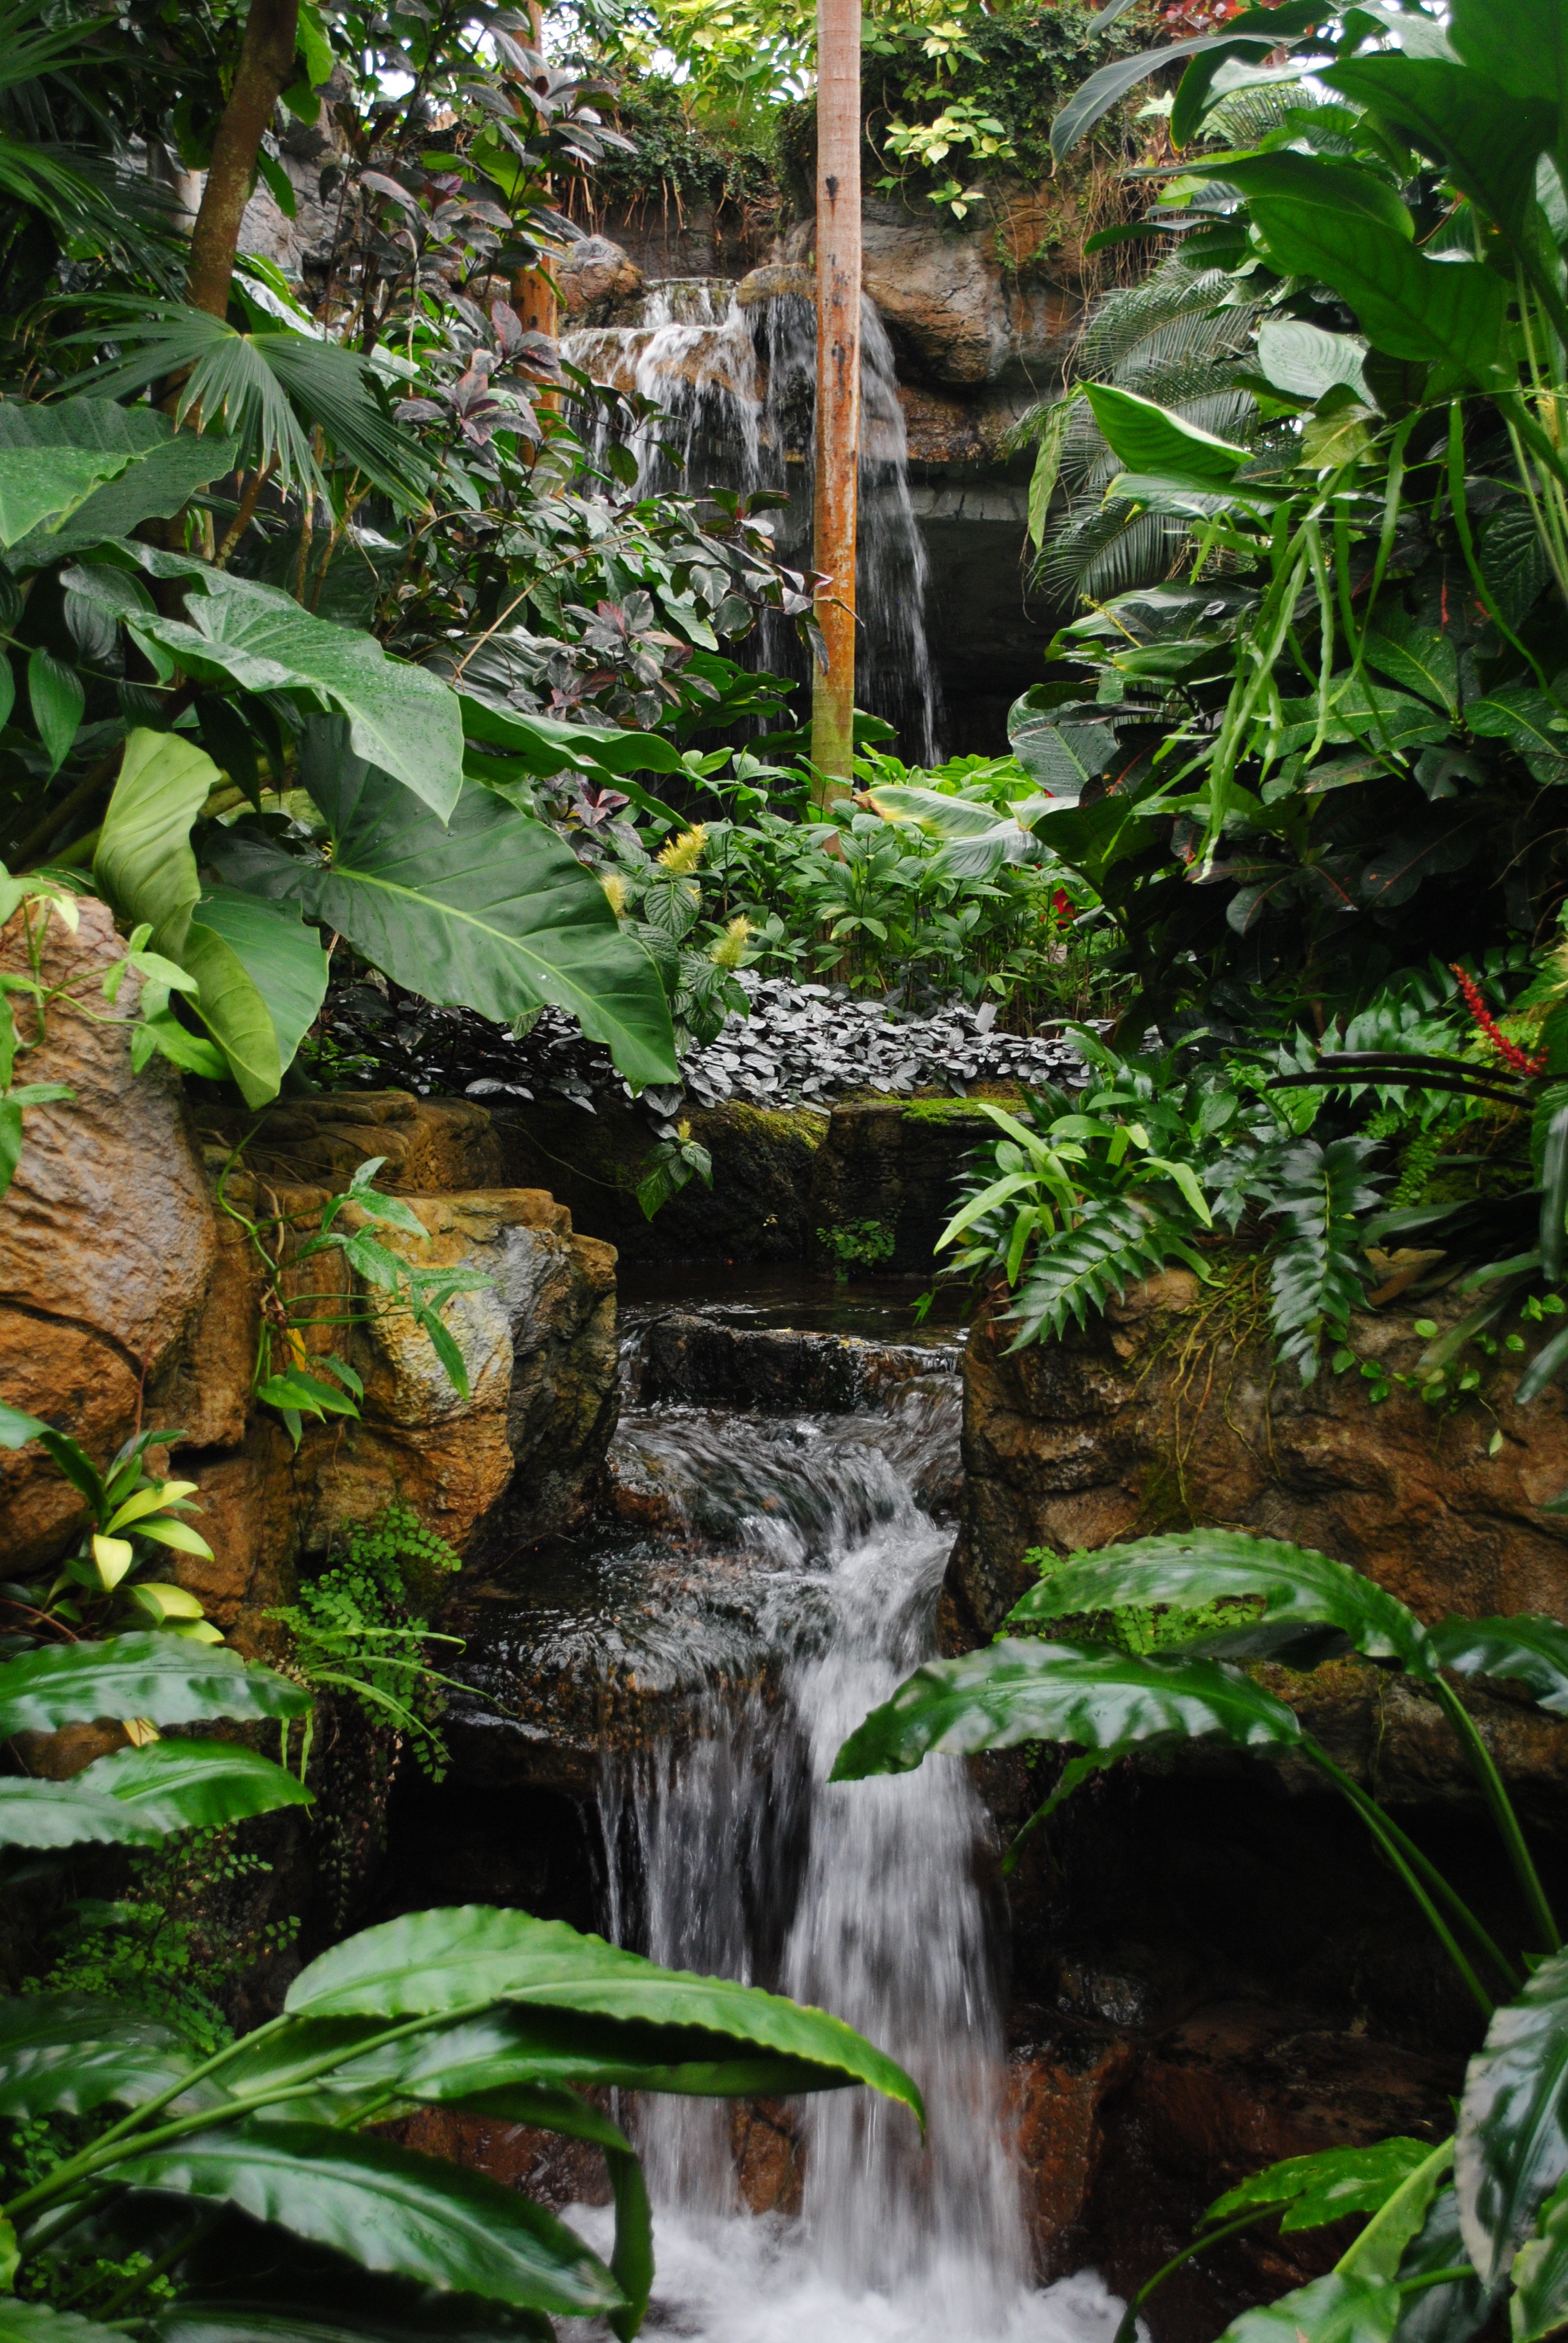
landscape, tree, water, nature, forest, outdoor, waterfall, branch, light, plant, sun, sunlight, flower, summer, pond, foliage, stream, spring, green, jungle, scenic, natural, scenery, backyard, botany, garden, body of water, vegetation, rainforest, botanical garden, woodland, habitat, tropics, water feature, watercourse, nature landscape, natural environment